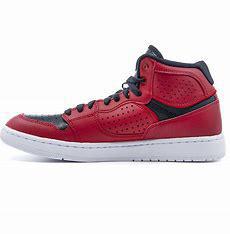
Brand: Jordan
Model: Access